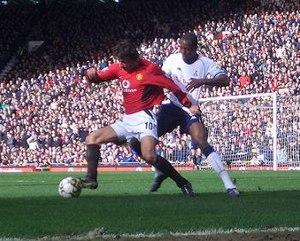
Rutgerus Johannes Martinus van Nistelrooij, dit Ruud van Nistelrooy, né le 1ᵉʳ juillet 1976 à Oss, est un footballeur international néerlandais évoluant au poste d'attaquant du début des années 1990 à celui des années 2010.
"Le Manchester United Football Club est un club de football anglais basé dans le district de Trafford, à proximité de la ville de Manchester, dans son stade d'Old Trafford dans le Grand Manchester. Fondé en 1878 sous le nom de Newton Heath, Manchester United évolue à Old Trafford, son stade historique, qui tire son surnom de ""Théâtre des Rêves"" des exploits réalisés au fil des années par le club mancunien.